Akeem Agbetu

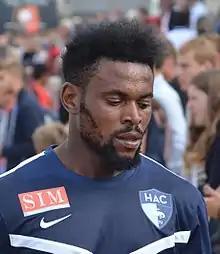
Agbetu in 2015

Akeem Oriyomi Agbetu (born 10 March 1988) is a Nigerian professional footballer, who plays as a striker.